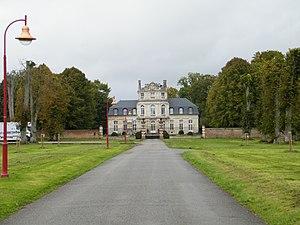
Château.
Essertaux est une commune française située dans le département de la Somme, en région Hauts-de-France.